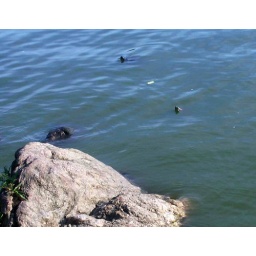
Little turtle heads pop up from the water and dive back down under the boats when they cross back by.